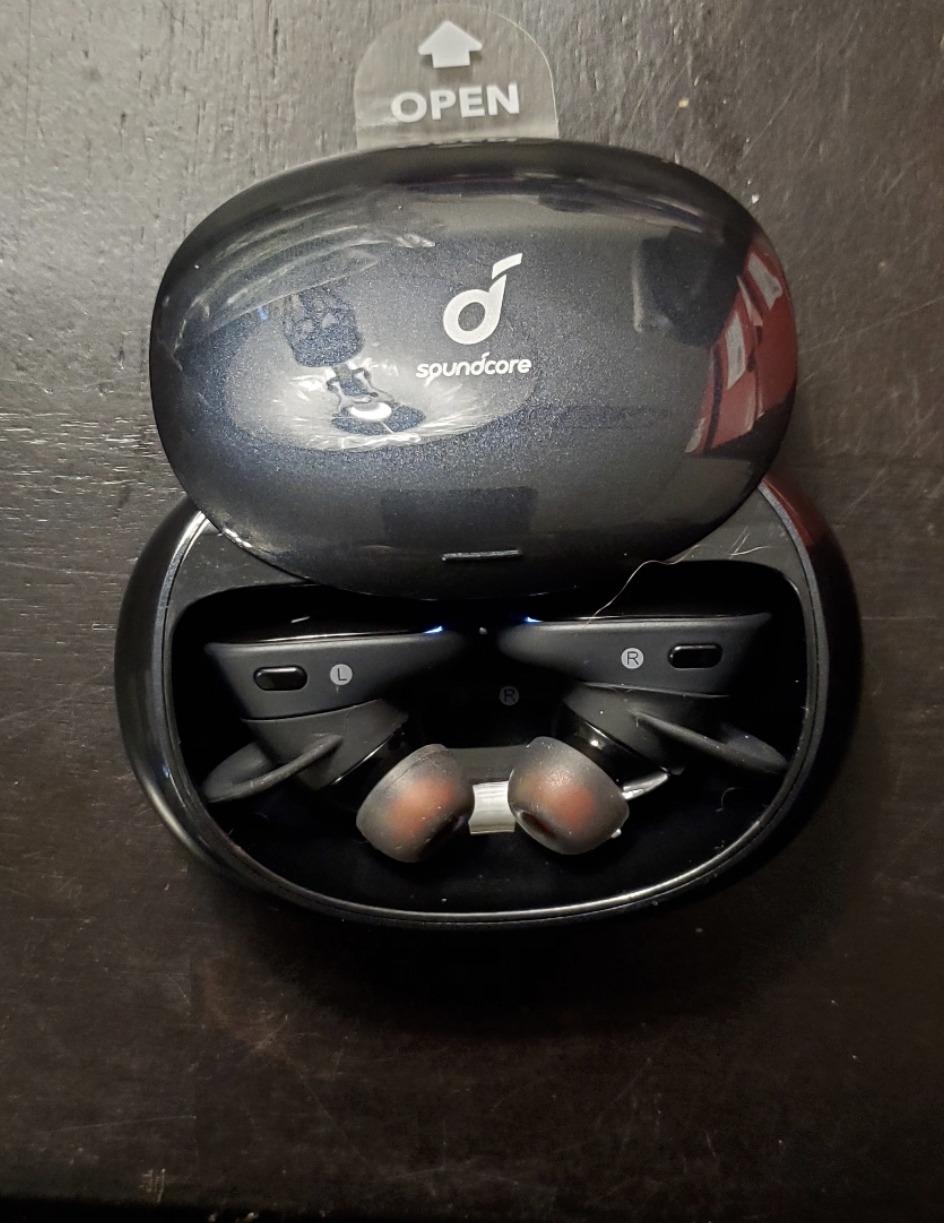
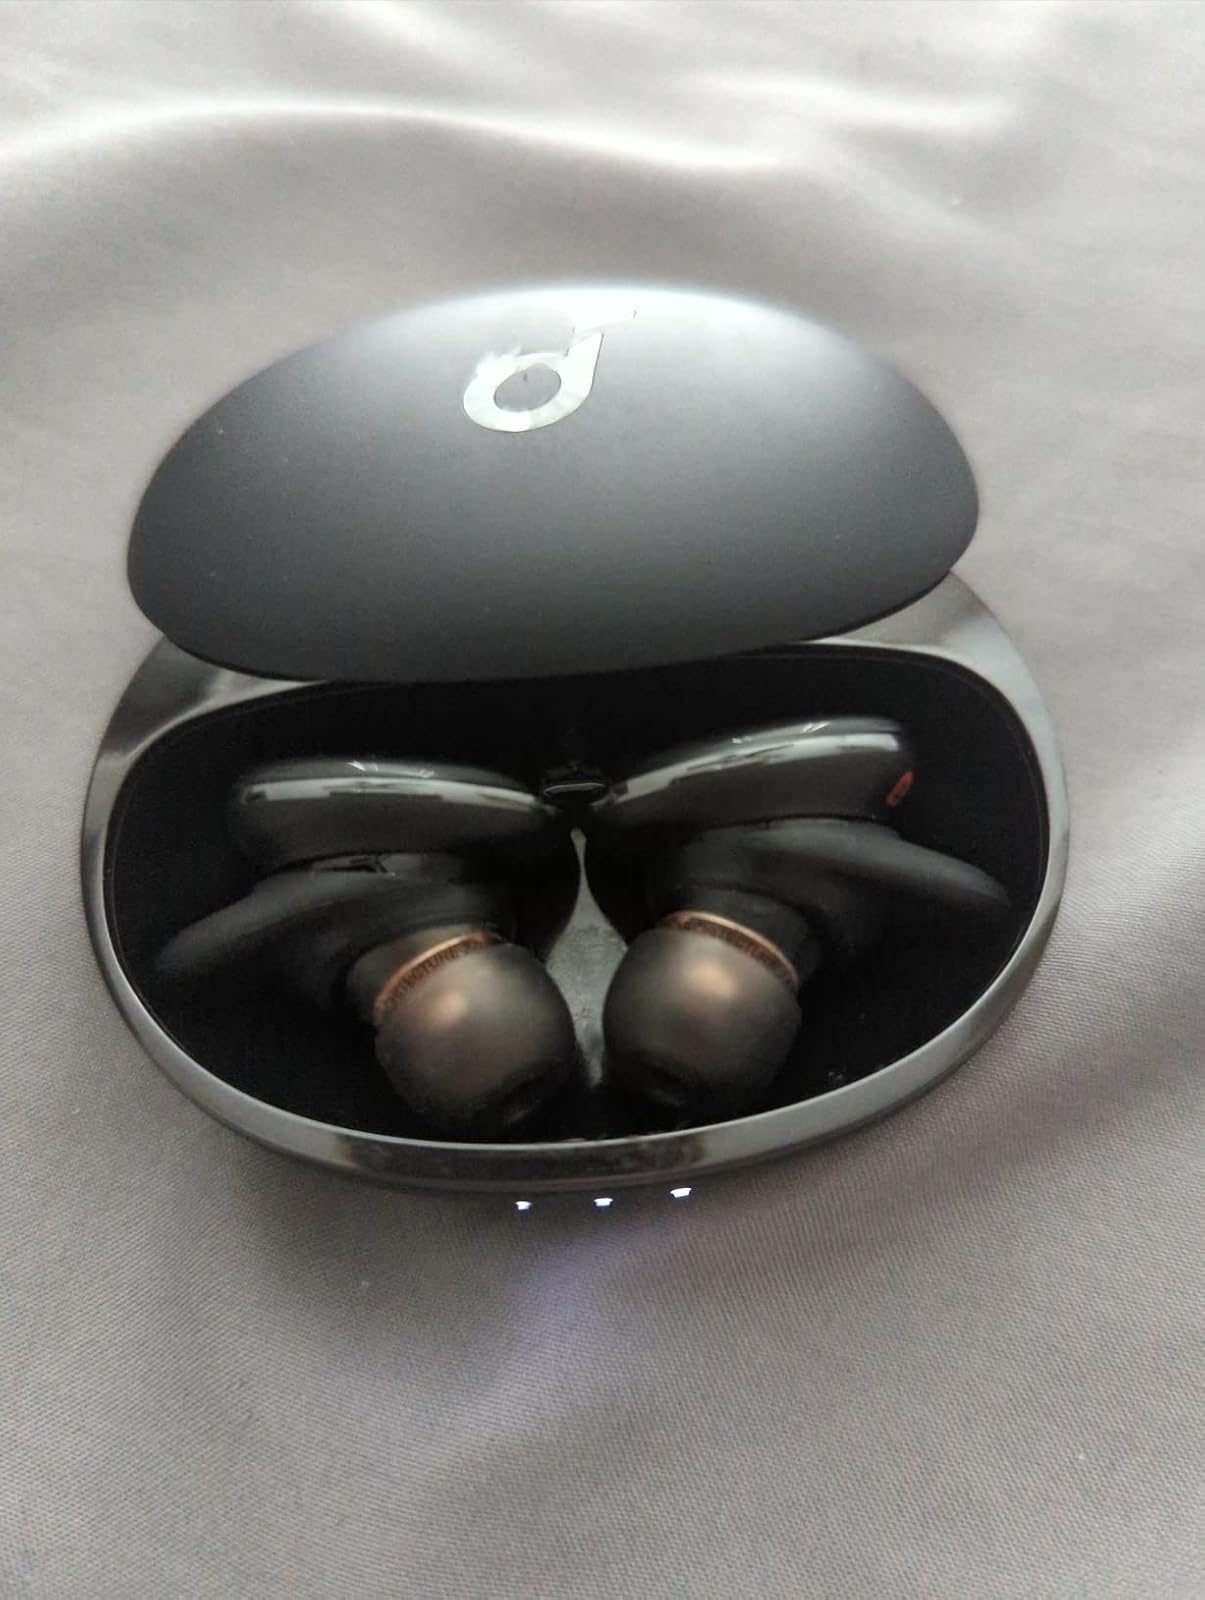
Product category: earbuds
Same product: no